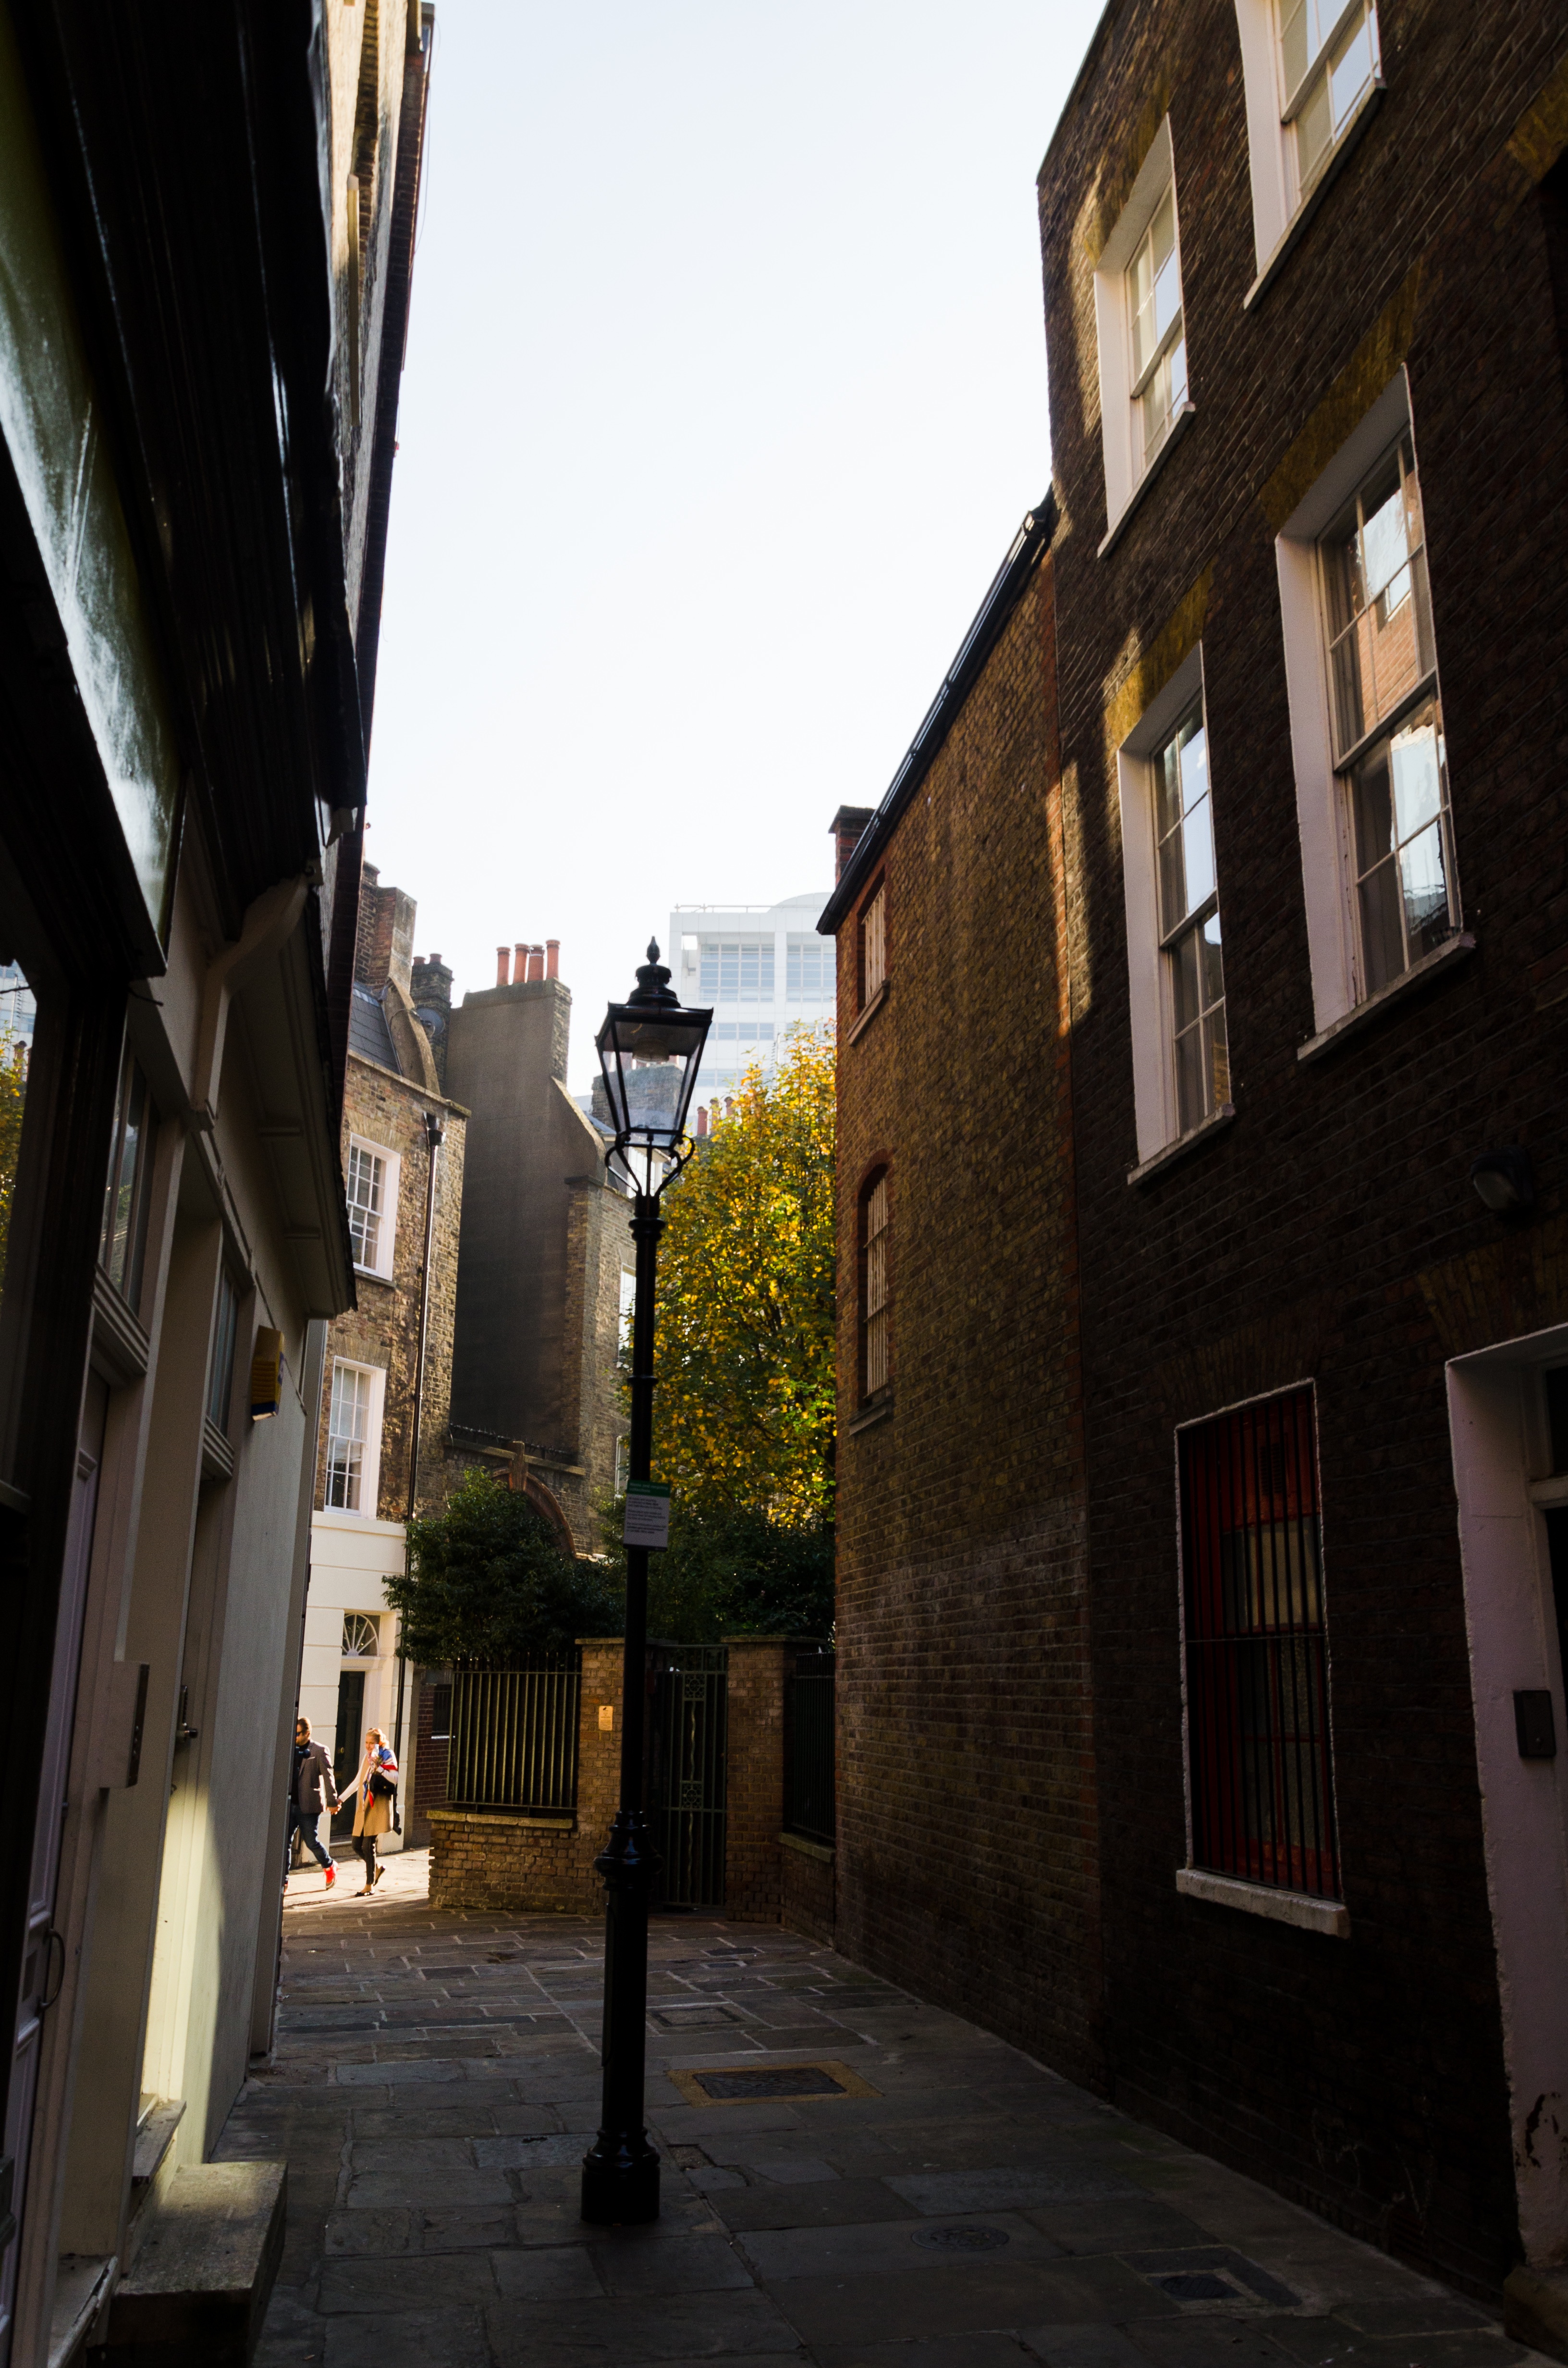
architecture, road, street, town, alley, city, downtown, travel, lane, infrastructure, neighbourhood, urban area, human settlement